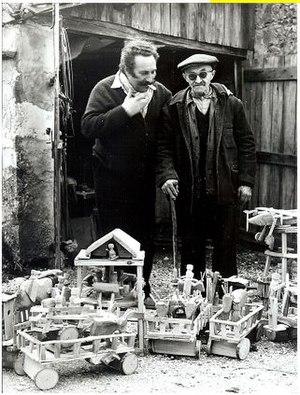
Alain Bourbonnais en compagnie d'Emile Ratier
Alain Bourbonnais, né le 22 juin 1925 à Ainay-le-Château et décédé le 20 juin 1988 à Sens, est un architecte, créateur et collectionneur français.